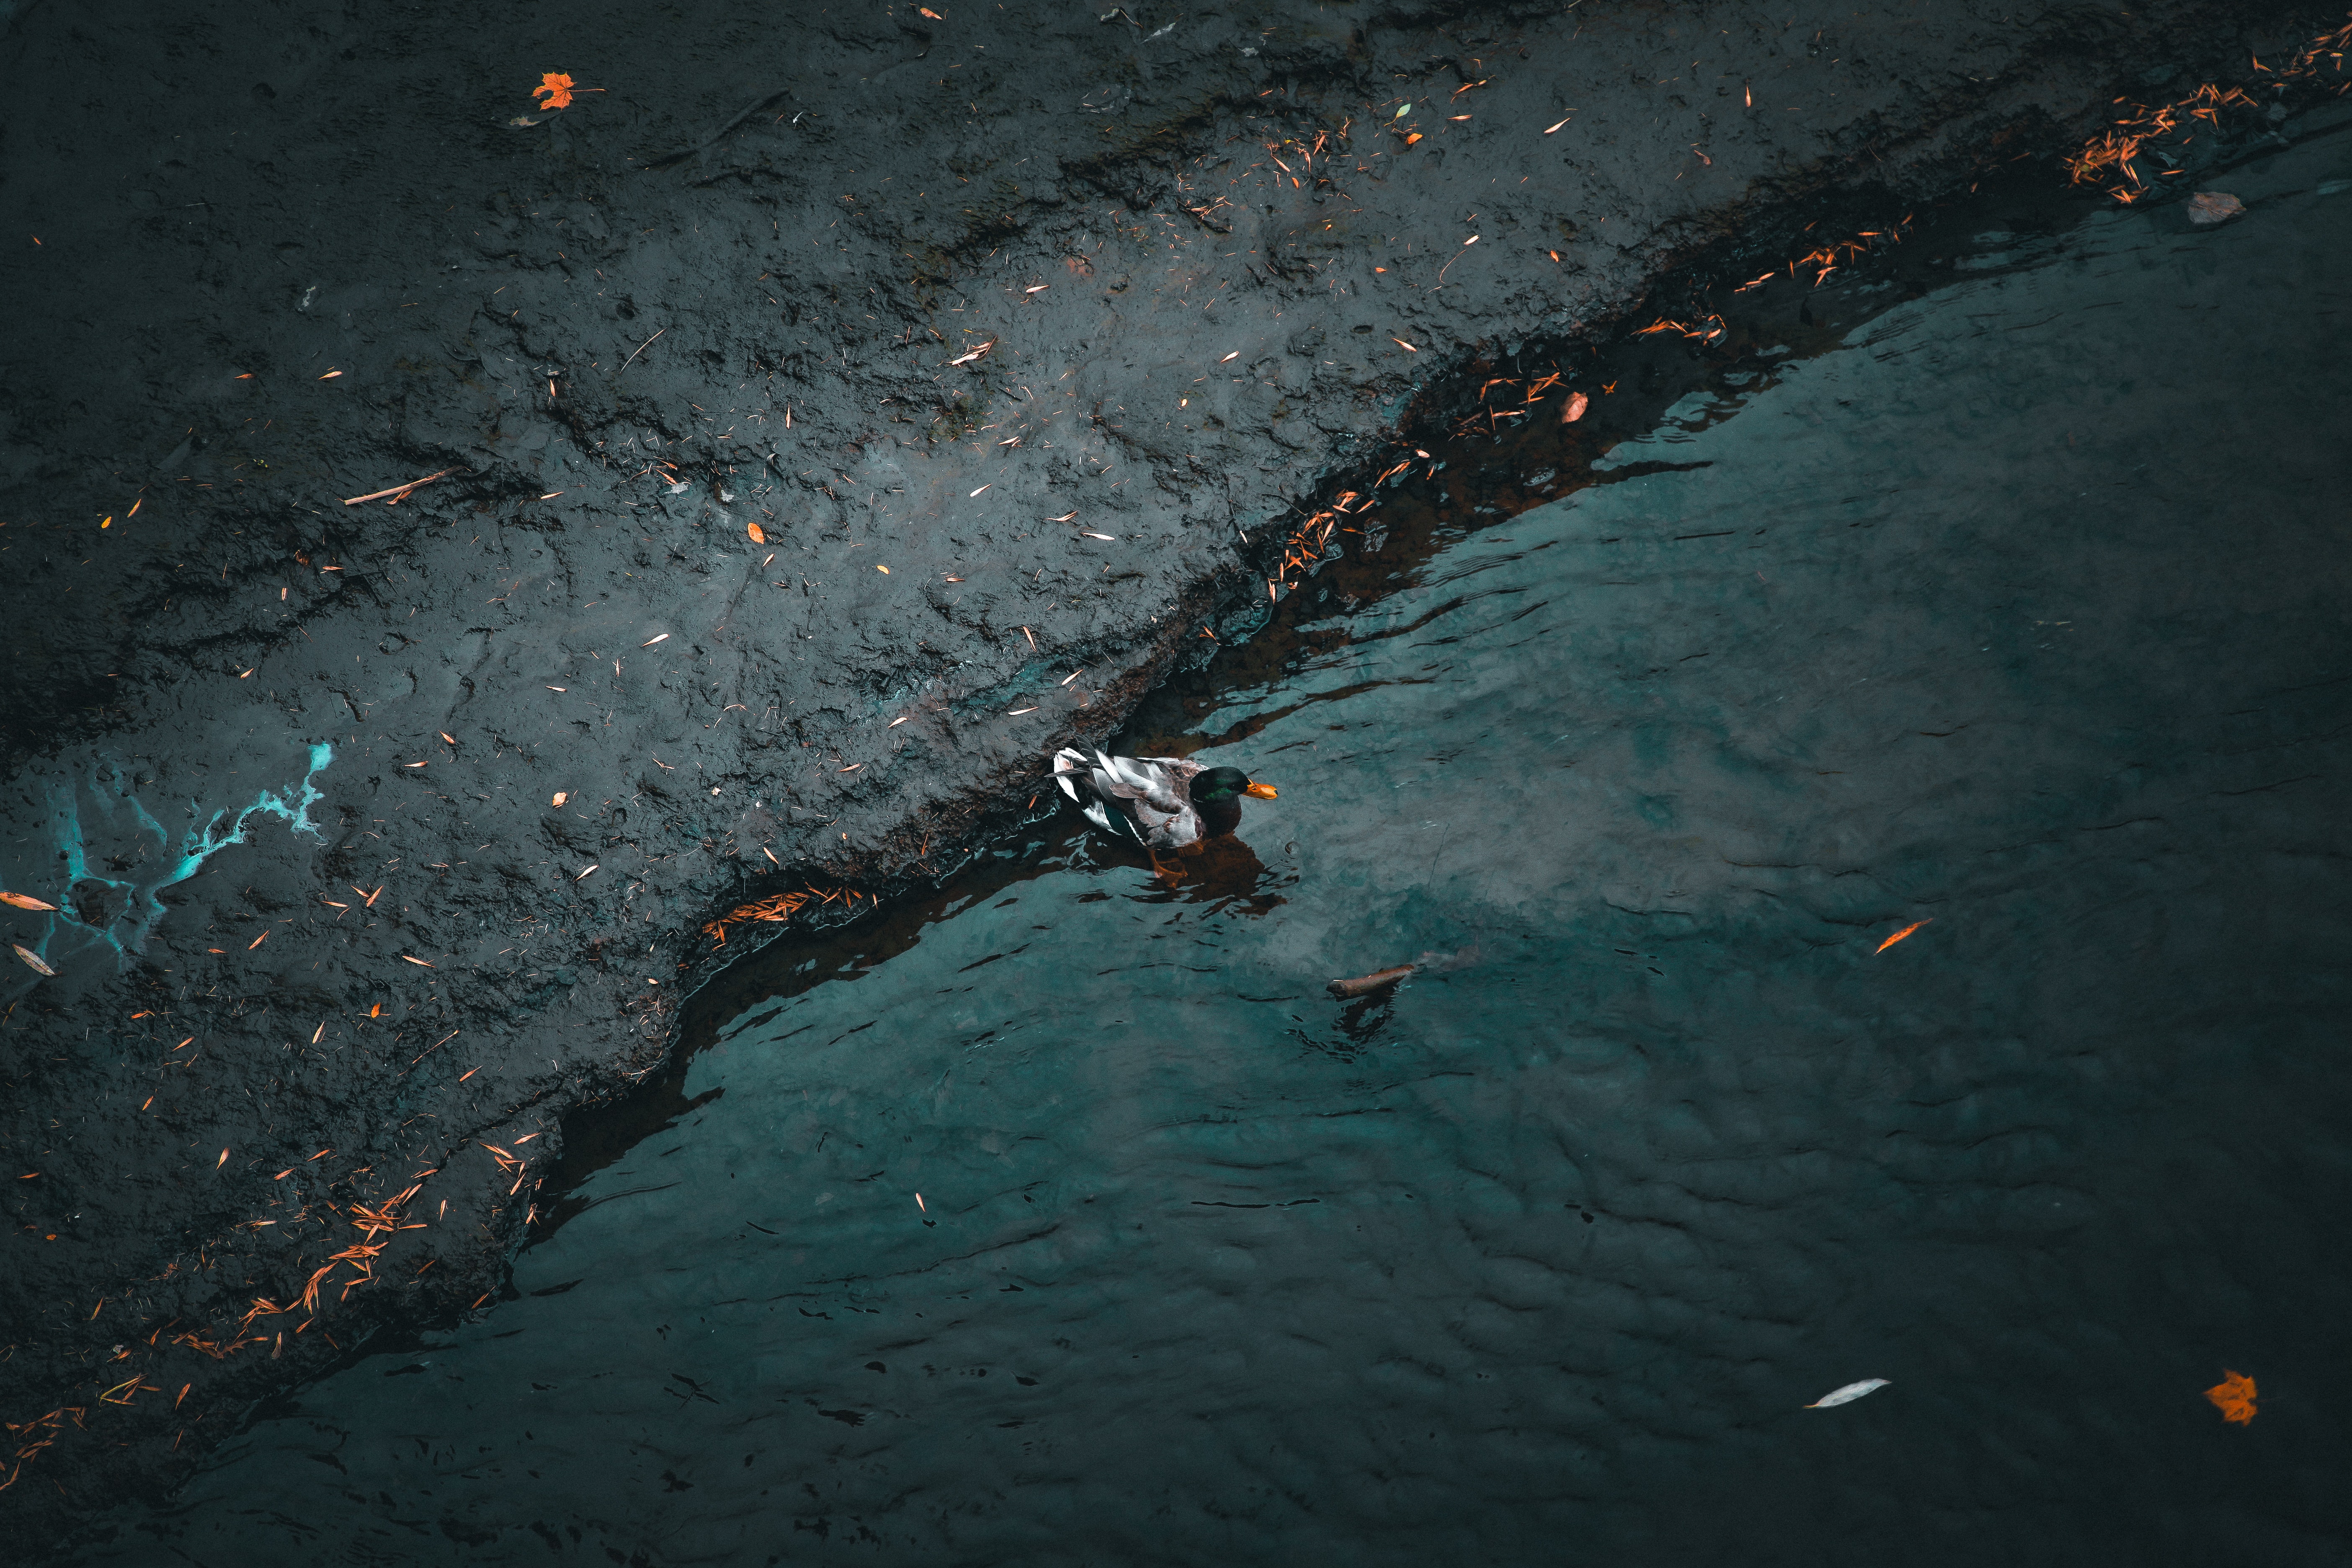
natural, water, body of water, sky, asphalt, landscape, space, recreation, darkness, reflection, lake, road surface, windshield, extreme sport, wave, shadow, wind wave, ocean, night, midnight, aerial photography, wildlife